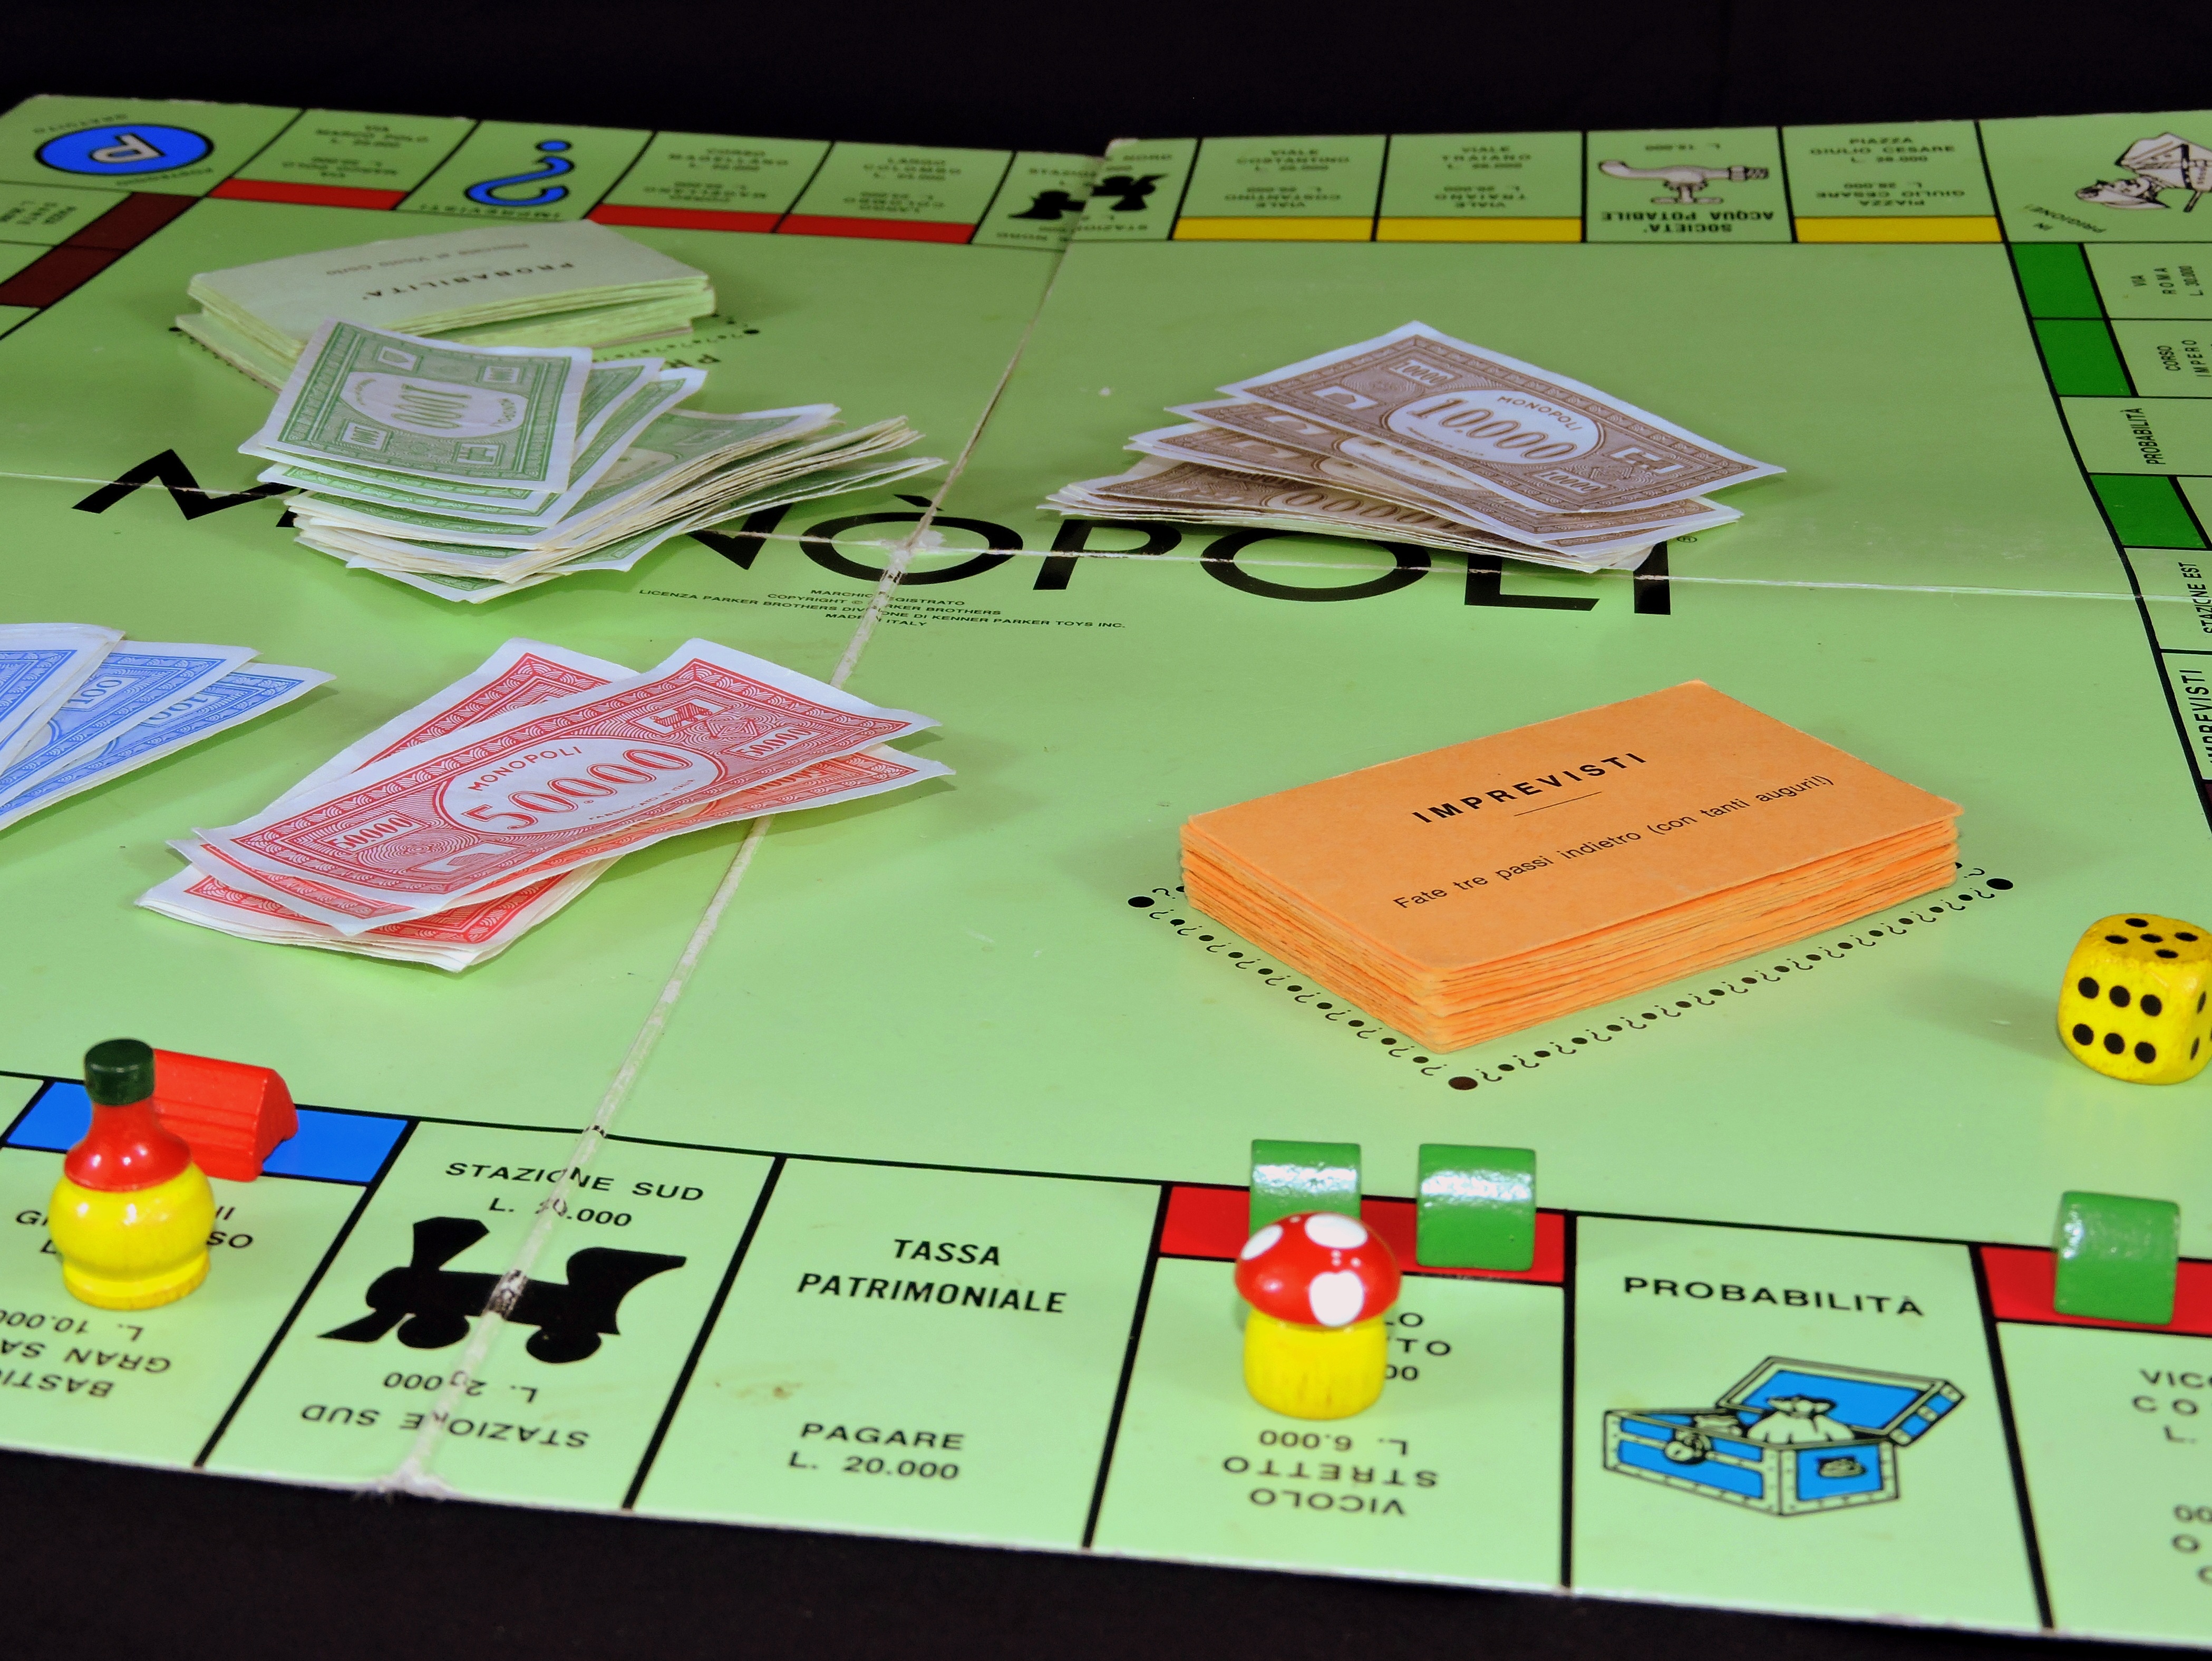
play, money, toy, board game, buildings, houses, trade, hotels, games, unexpected, pastime, monopoly, indoor games and sports